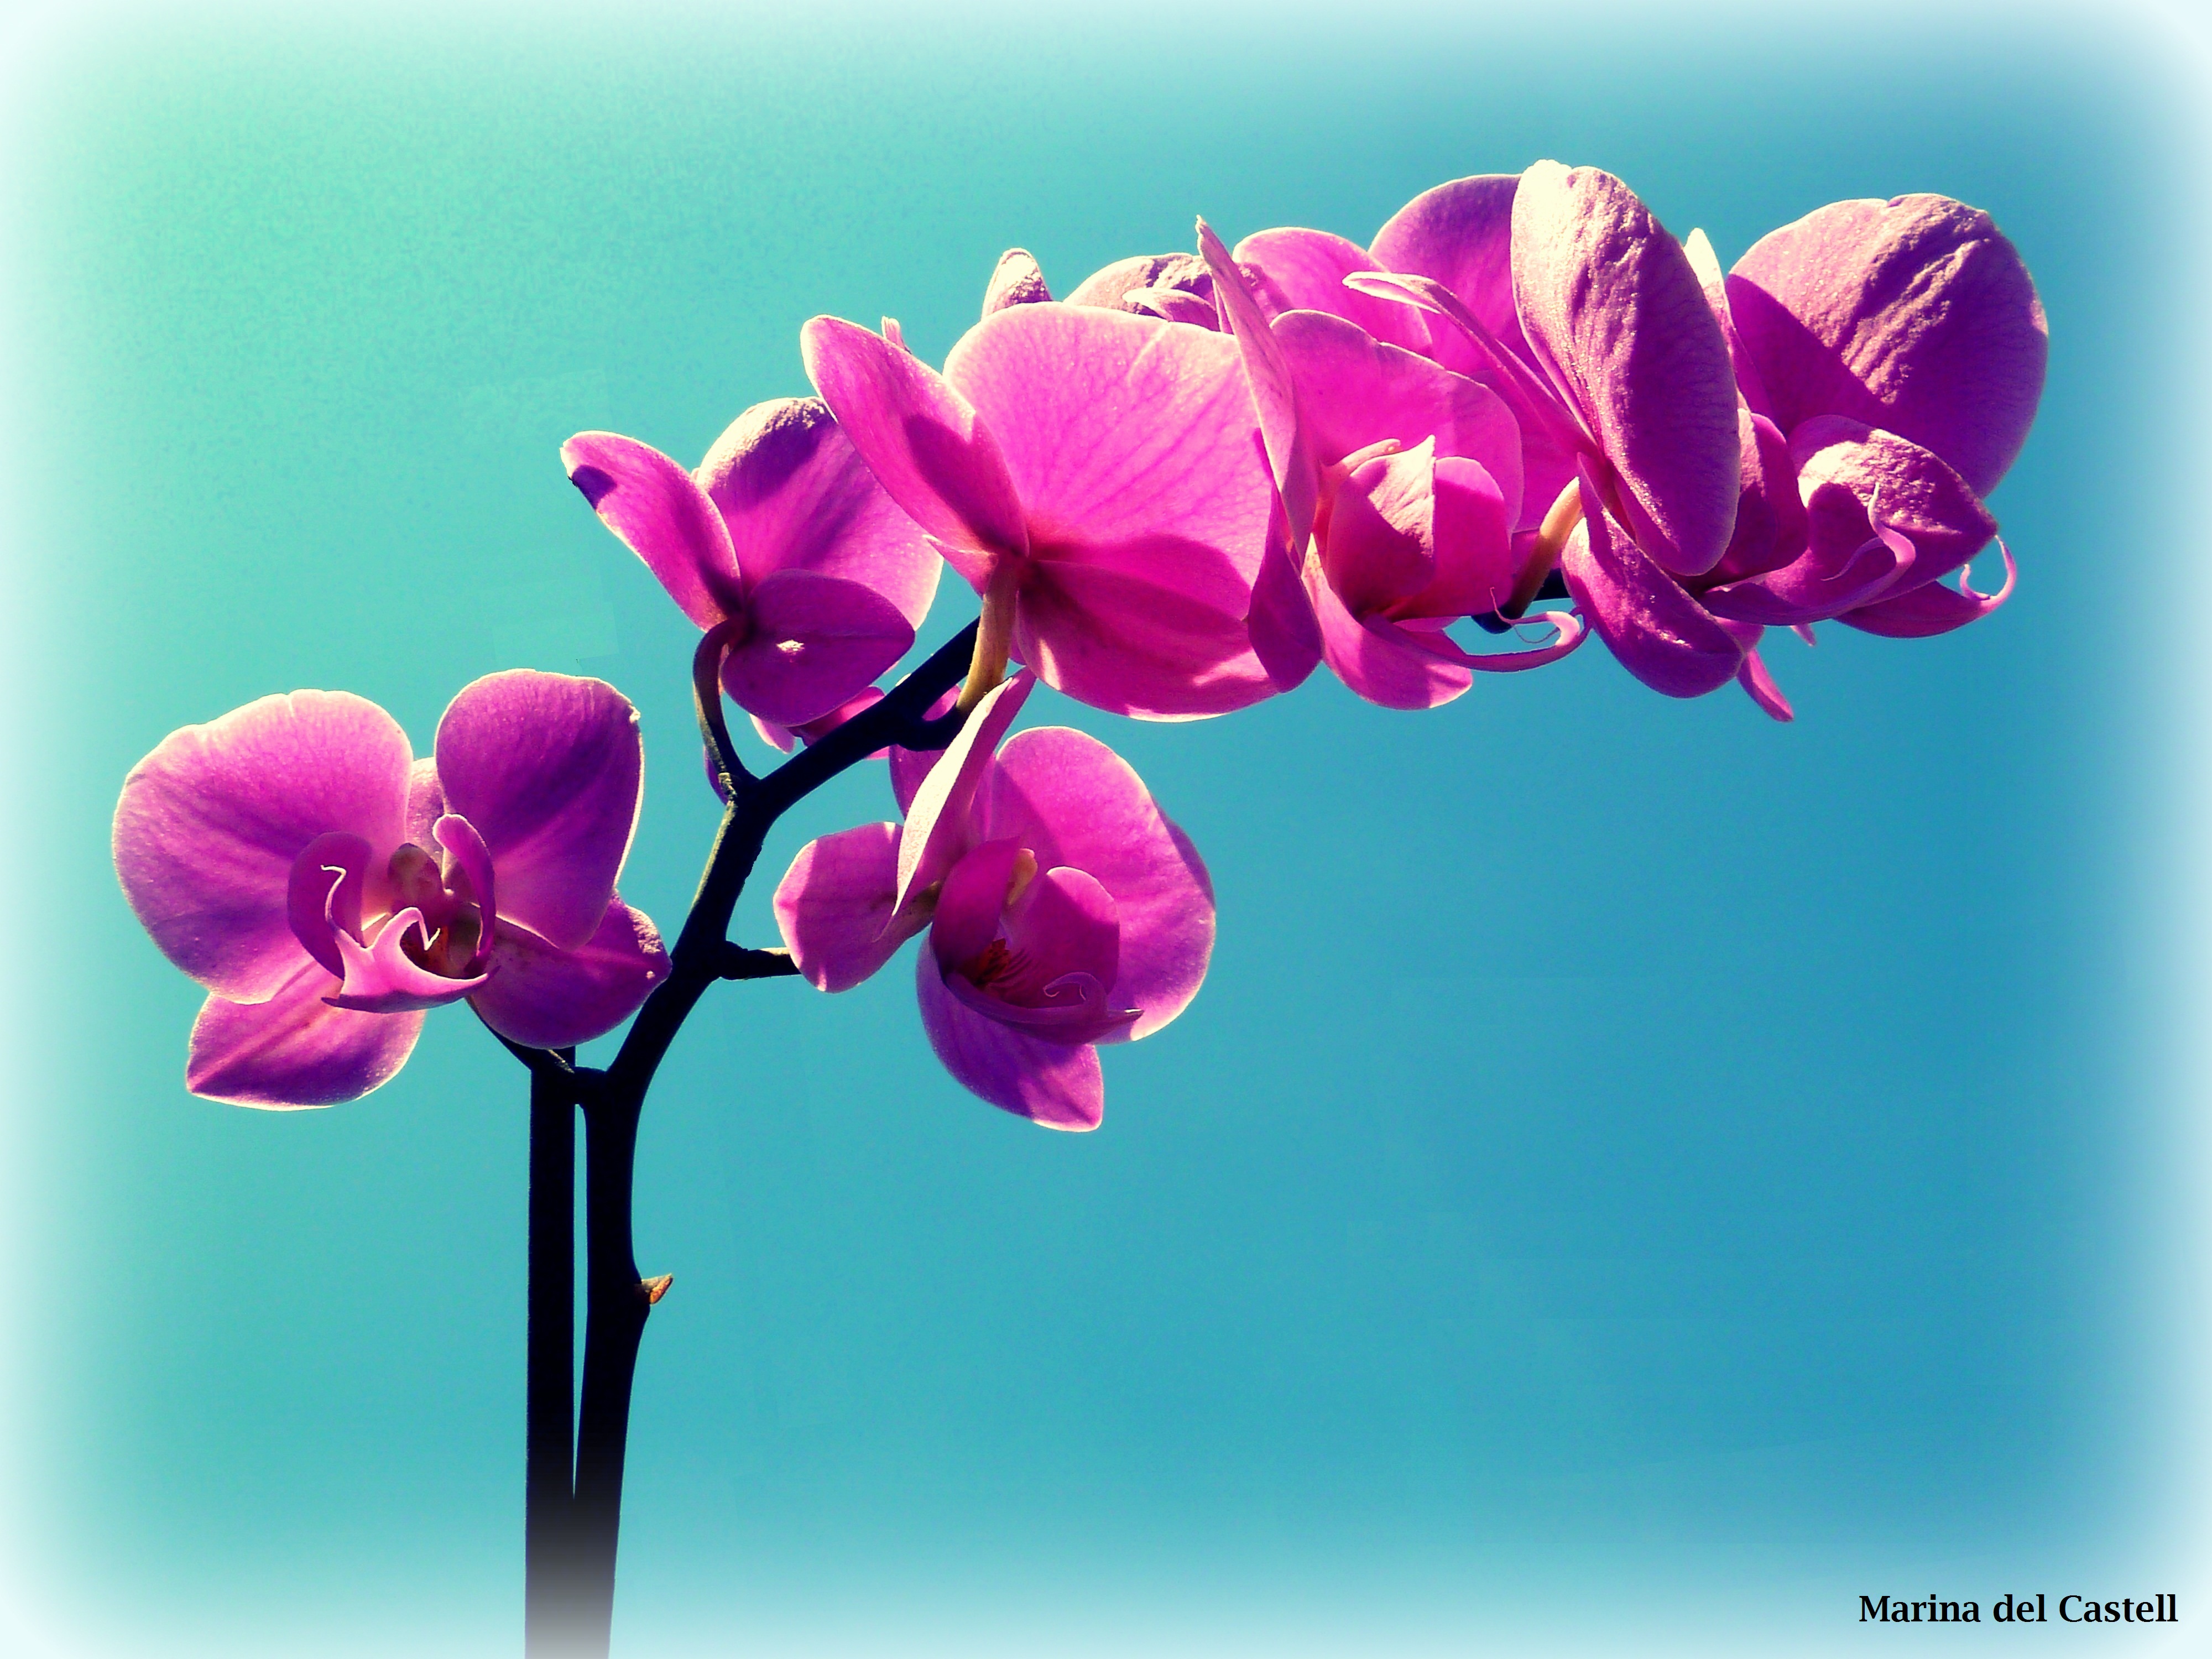
blossom, plant, flower, petal, garden, flora, sunny, fleur, catalunya, catalonia, flor, garten, jardin, soleado, ensoleill, blume, sonnig, fiore, giardino, soleggiato, jard, phalaenopsis, macro photography, phal, flowering plant, mothorchid, orchid epapillon, orqu deamariposa, orqu deaalevilla, orqu deasboca, land plant, moth orchid